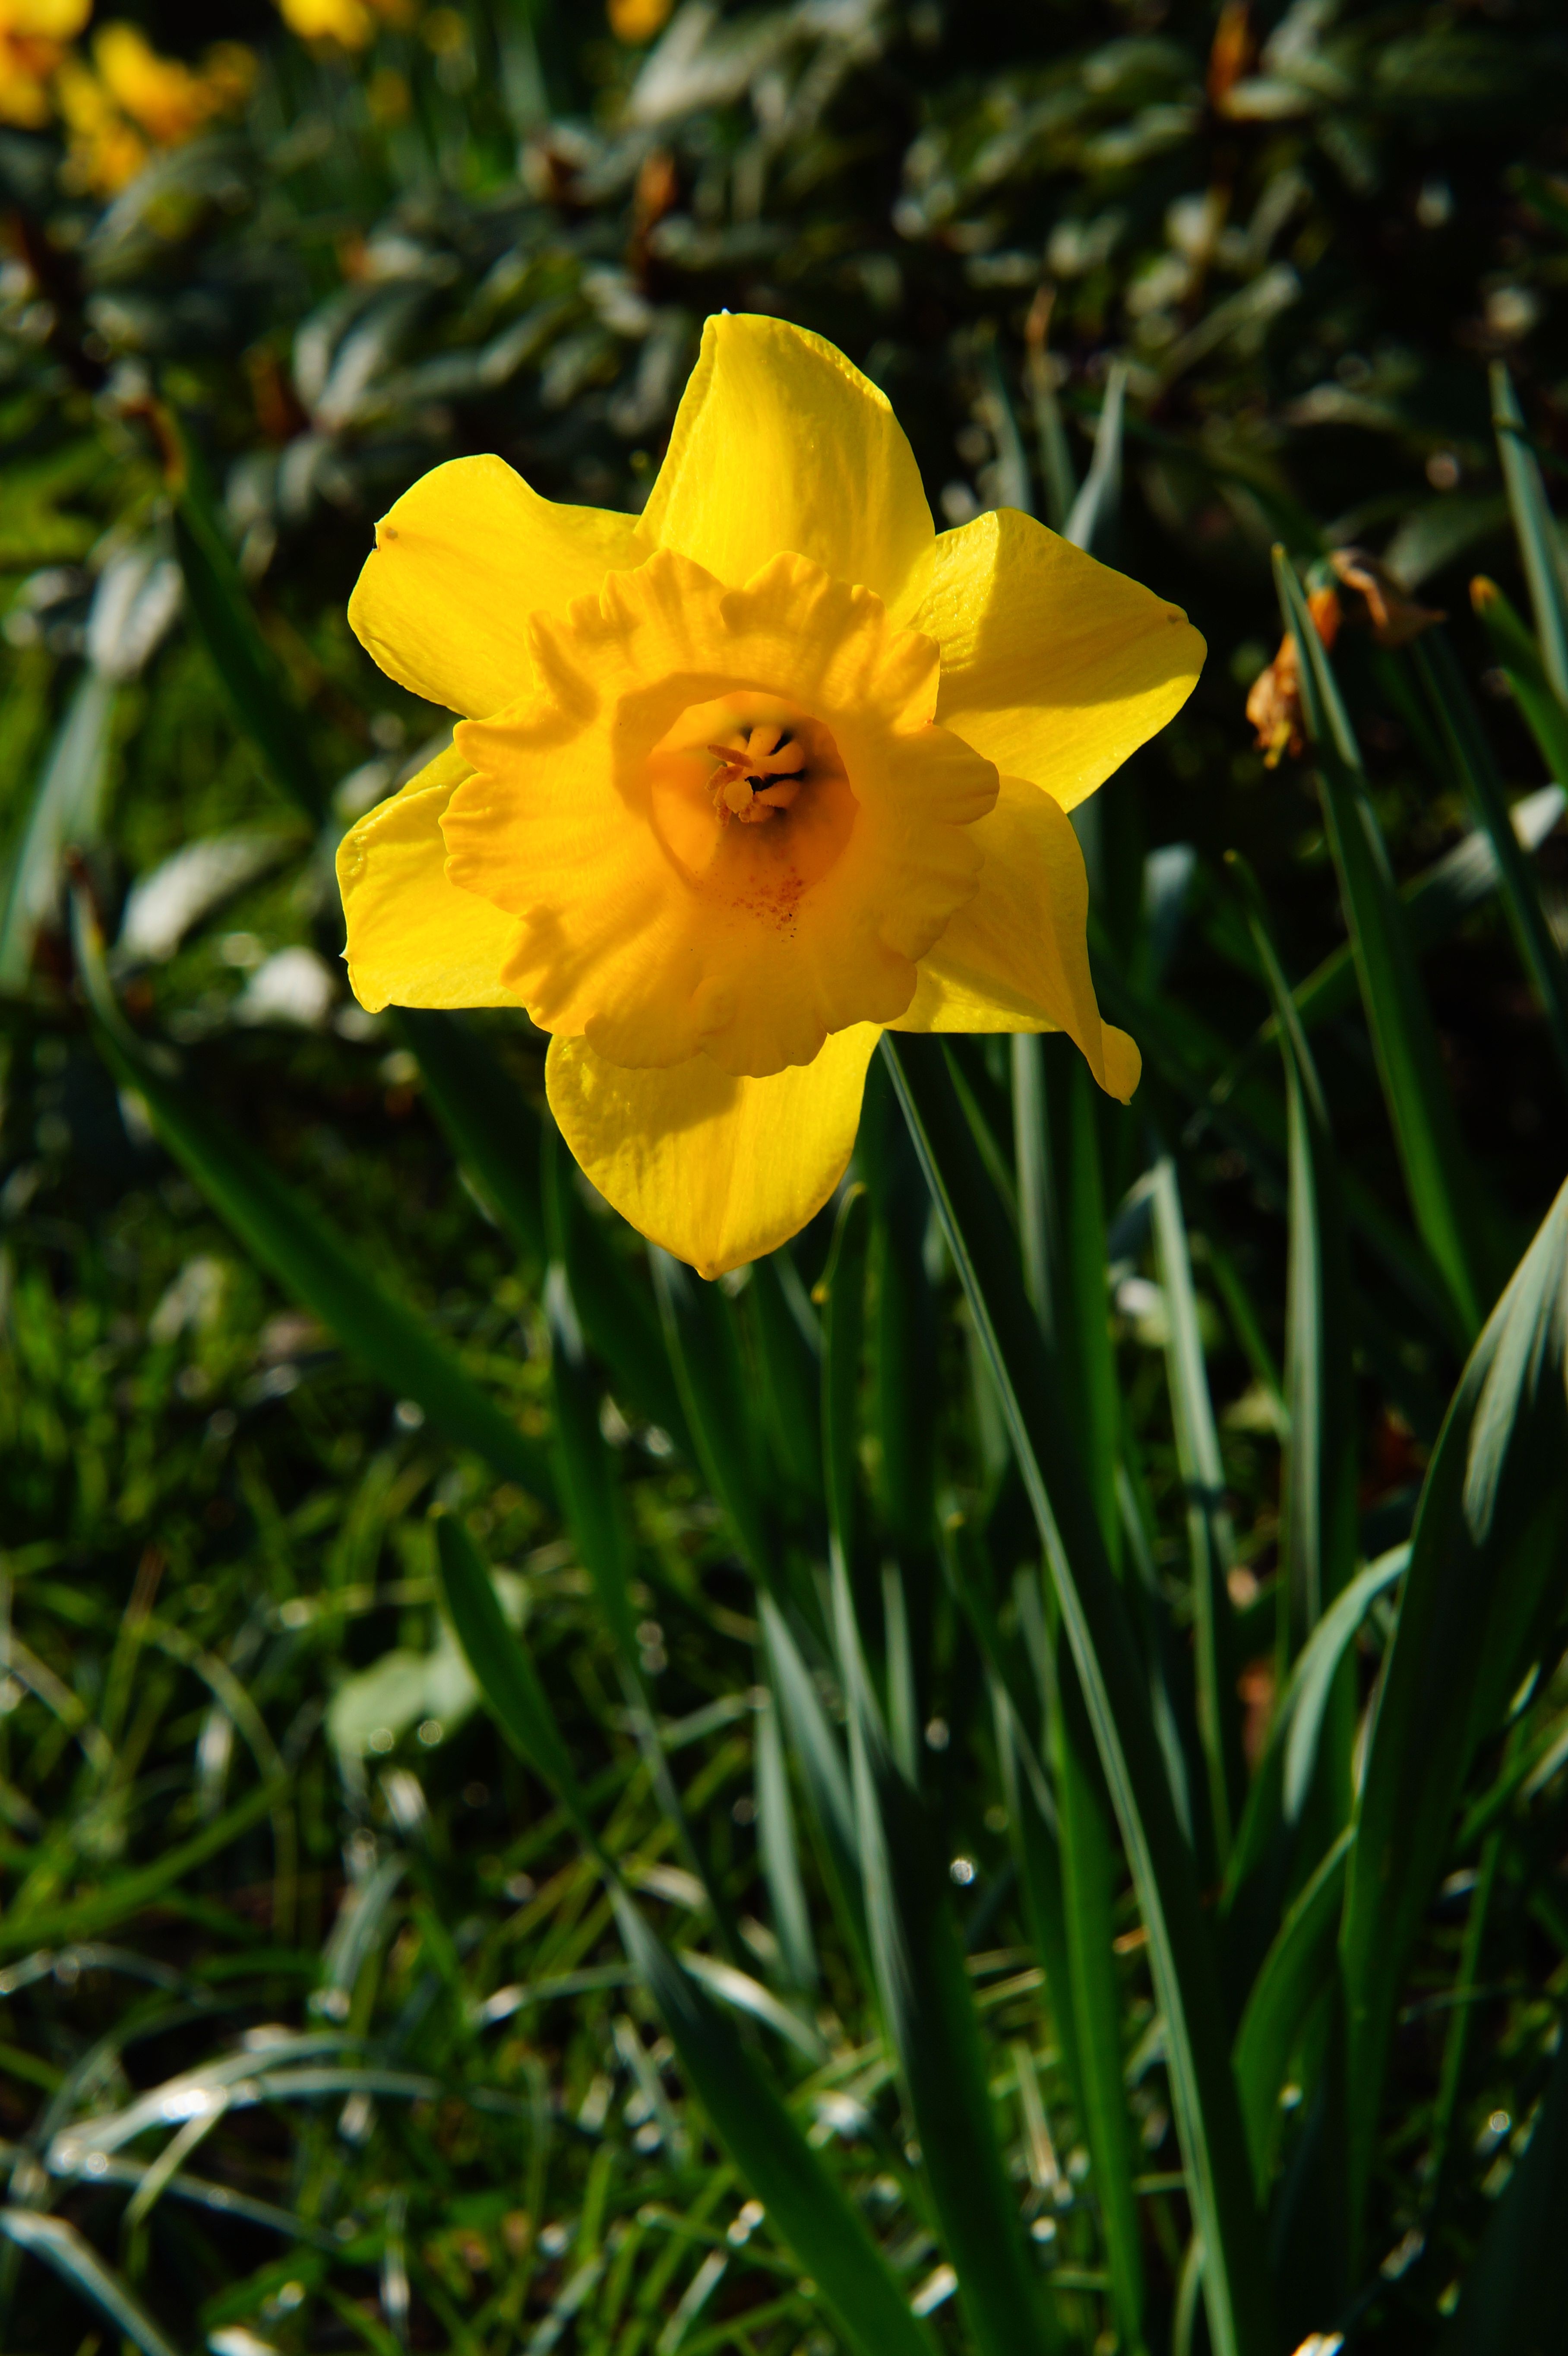
blossom, plant, flower, bloom, spring, botany, yellow, close, daffodil, flora, yellow flower, wildflower, narcissus, easter, daylily, macro photography, flowering plant, schnittblume, amaryllis plant, narcissus pseudonarcissus, plant stem, land plant